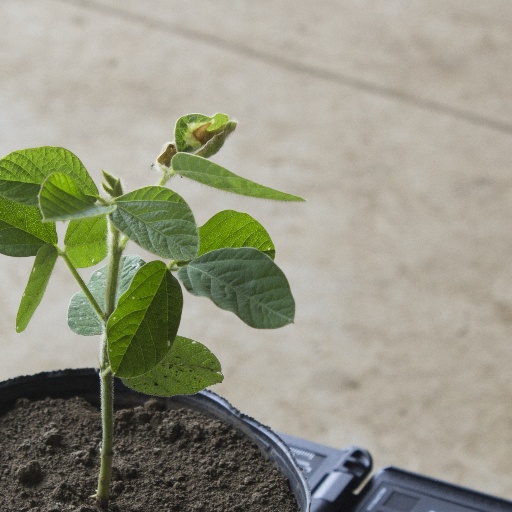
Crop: soybean